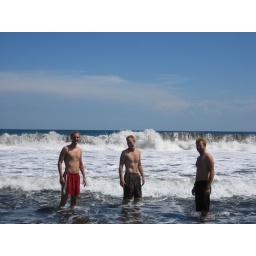
The boys in the water